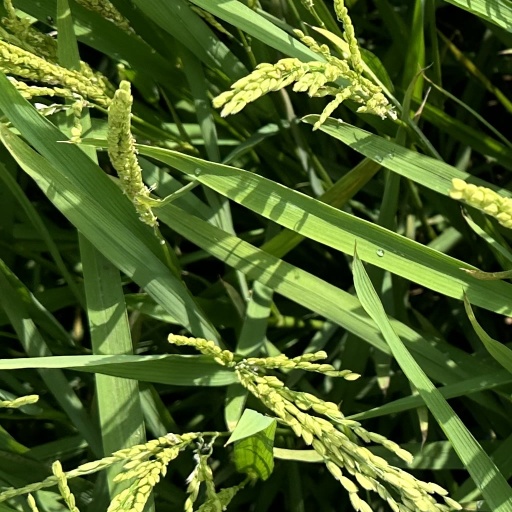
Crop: rice